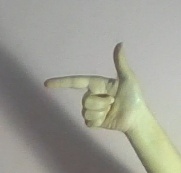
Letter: yaa